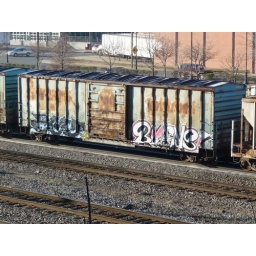
graffiti on a box car in the gulch.  the bottom floor of the building i work in is in the upper left.